Radu Albot

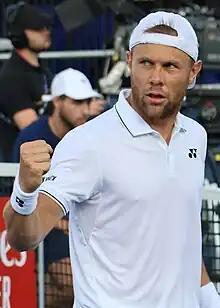
Albot at the 2023 Washington Open

Radu Albot (born 11 November 1989) is a Moldovan professional tennis player. He achieved a career high ranking of No. 39 on 5 August 2019, making him the highest ranked player from Moldova. He is the first player from Moldova to win ATP Tour titles in singles (2019 Delray Beach Open) and in doubles (2015 Istanbul Open). He is also the first Moldovan to break into the top 100 on 27 July 2015 and four years later in the top 50. He is currently the No. 1 Moldovan player.